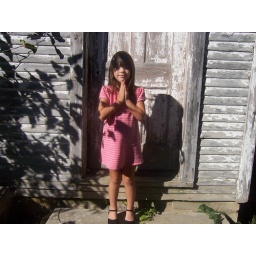
Taylor standing in front of the door of the smoke house. I don't know why she pretended to pray.